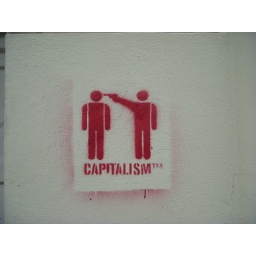
Austria_Vienna_funny sign on the street in Vienna